Free Jimmy

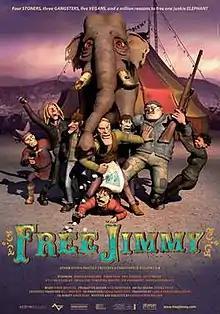
Film poster

Free Jimmy (No: "Slipp Jimmy fri") is a 2006 adult animated black comedy film first released in Norwegian in 2006, and later in English in 2008. The film was written and directed by acclaimed Norwegian subculture comic book artist Christopher Nielsen and features a number of characters from Nielsen's dark humor-laden comic books. The plot is an adult-oriented black comedy in which different groups of varying nationalities, and motives, all attempt to find a wayward and drug-addicted elephant in the Norwegian wilderness before the others do. The film explores a wide number of themes including addiction, drug abuse, freedom, nature, tragedy, crime, materialism, urban decay, animal cruelty and animal rights.